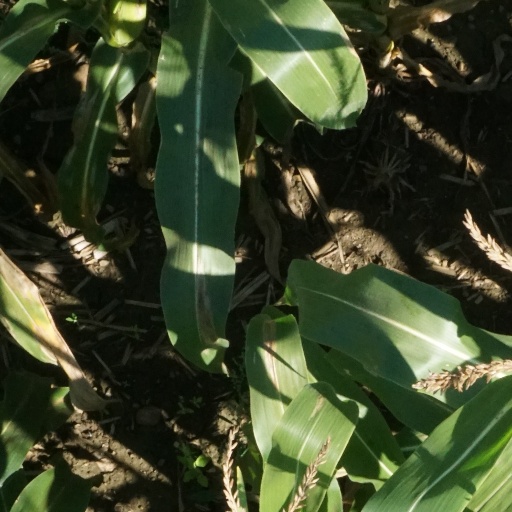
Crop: maize; corn